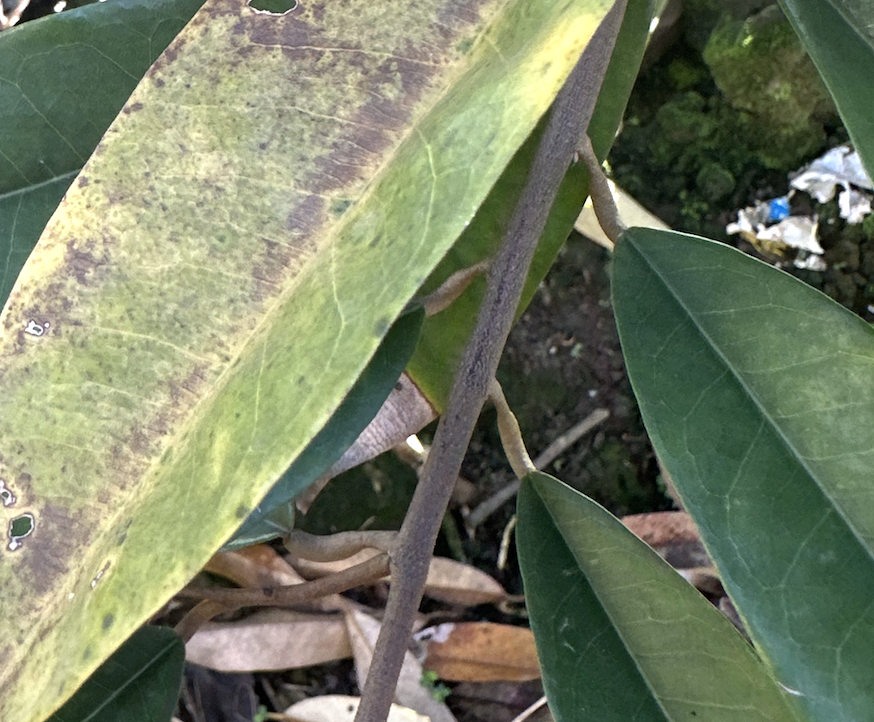
Label: sooty_mold